European mantis

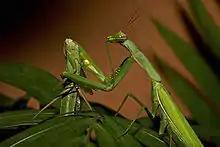
Praying mantis sexual cannibalism

The phenomenon that conspecifics are attacked and eaten after, during, and even before copulation is called sexual cannibalism. Many examples are known in various groups of invertebrates, including the mantids. Some speculations exist about the benefits of this behaviour, but its causes are not fully understood yet.